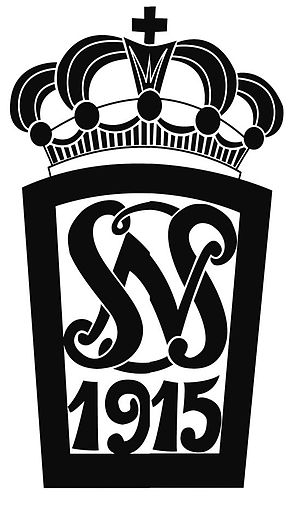
Nykøbing Sj. Psykiatriske Museum
Museets logo
Museets logo
Nykøbing Sj. Psykiatriske Museum er et museum, der viser psykiatriens historie igennem næsten 100 år.